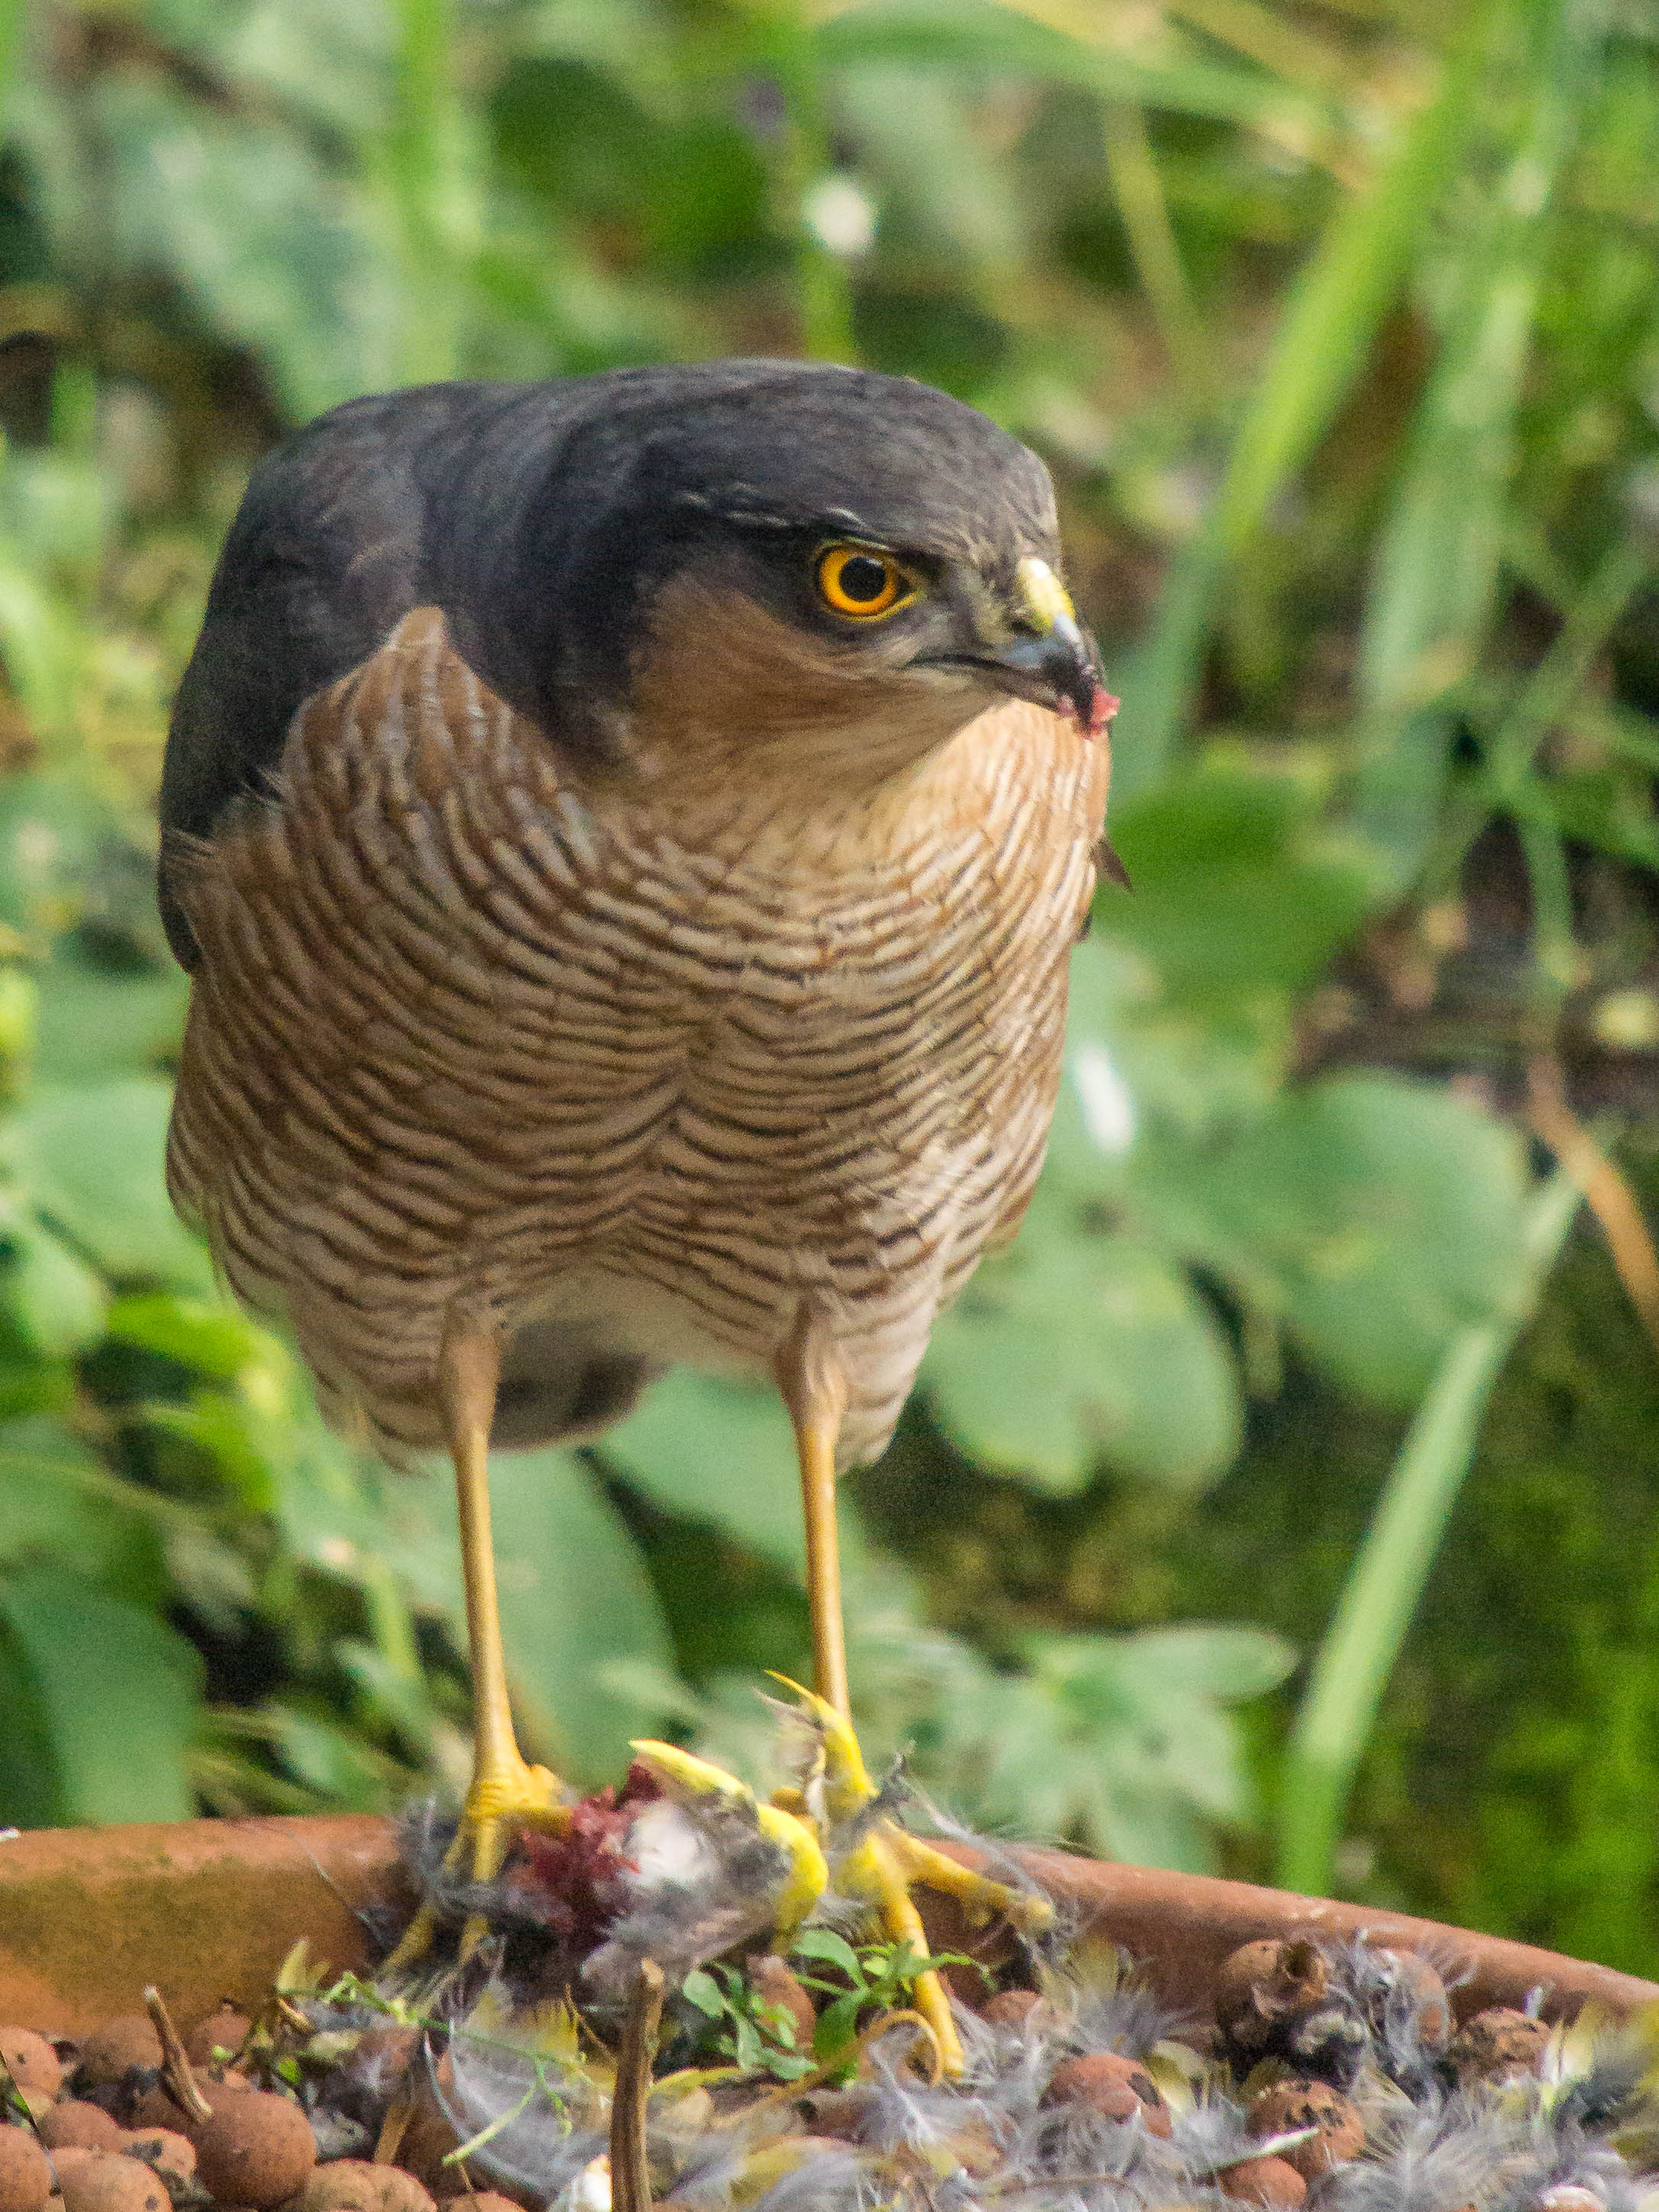
nature, bird, wildlife, beak, fauna, close up, feeding, vertebrate, sparrowhawk, withkill, perching bird